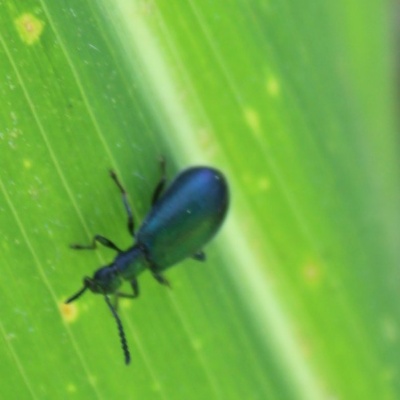
Crop: Maize
Condition: leaf beetle